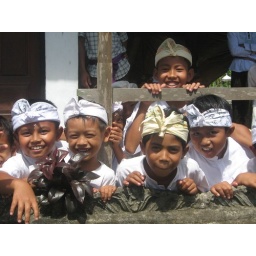
Balinese boys in traditional attire